Tony Gale

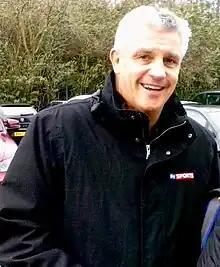
Gale outside the King Power Stadium, Leicester in 2015

Anthony Peter Gale (born 19 November 1959) is an English football coach, former professional footballer and television pundit for Sky Sports. He was also the chairman of non-league club Walton Casuals.